Stockton Brook railway station

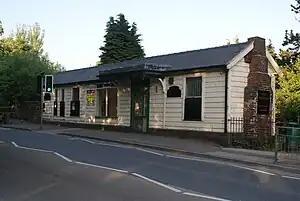
Station in 2009

The Stoke–Leek line was opened by the North Staffordshire Railway (NSR) in 1867 but it was not until 1896 that a station to serve the village of Stockton Brook was built. Situated on the single-track section of the line between Milton Junction (where the line diverged from the Biddulph Valley line) and Endon, the station had only a single platform situated in a shallow cutting. The station buildings were at street level. During the LMS period the station was known as "Stockton Brook for Brown Edge".